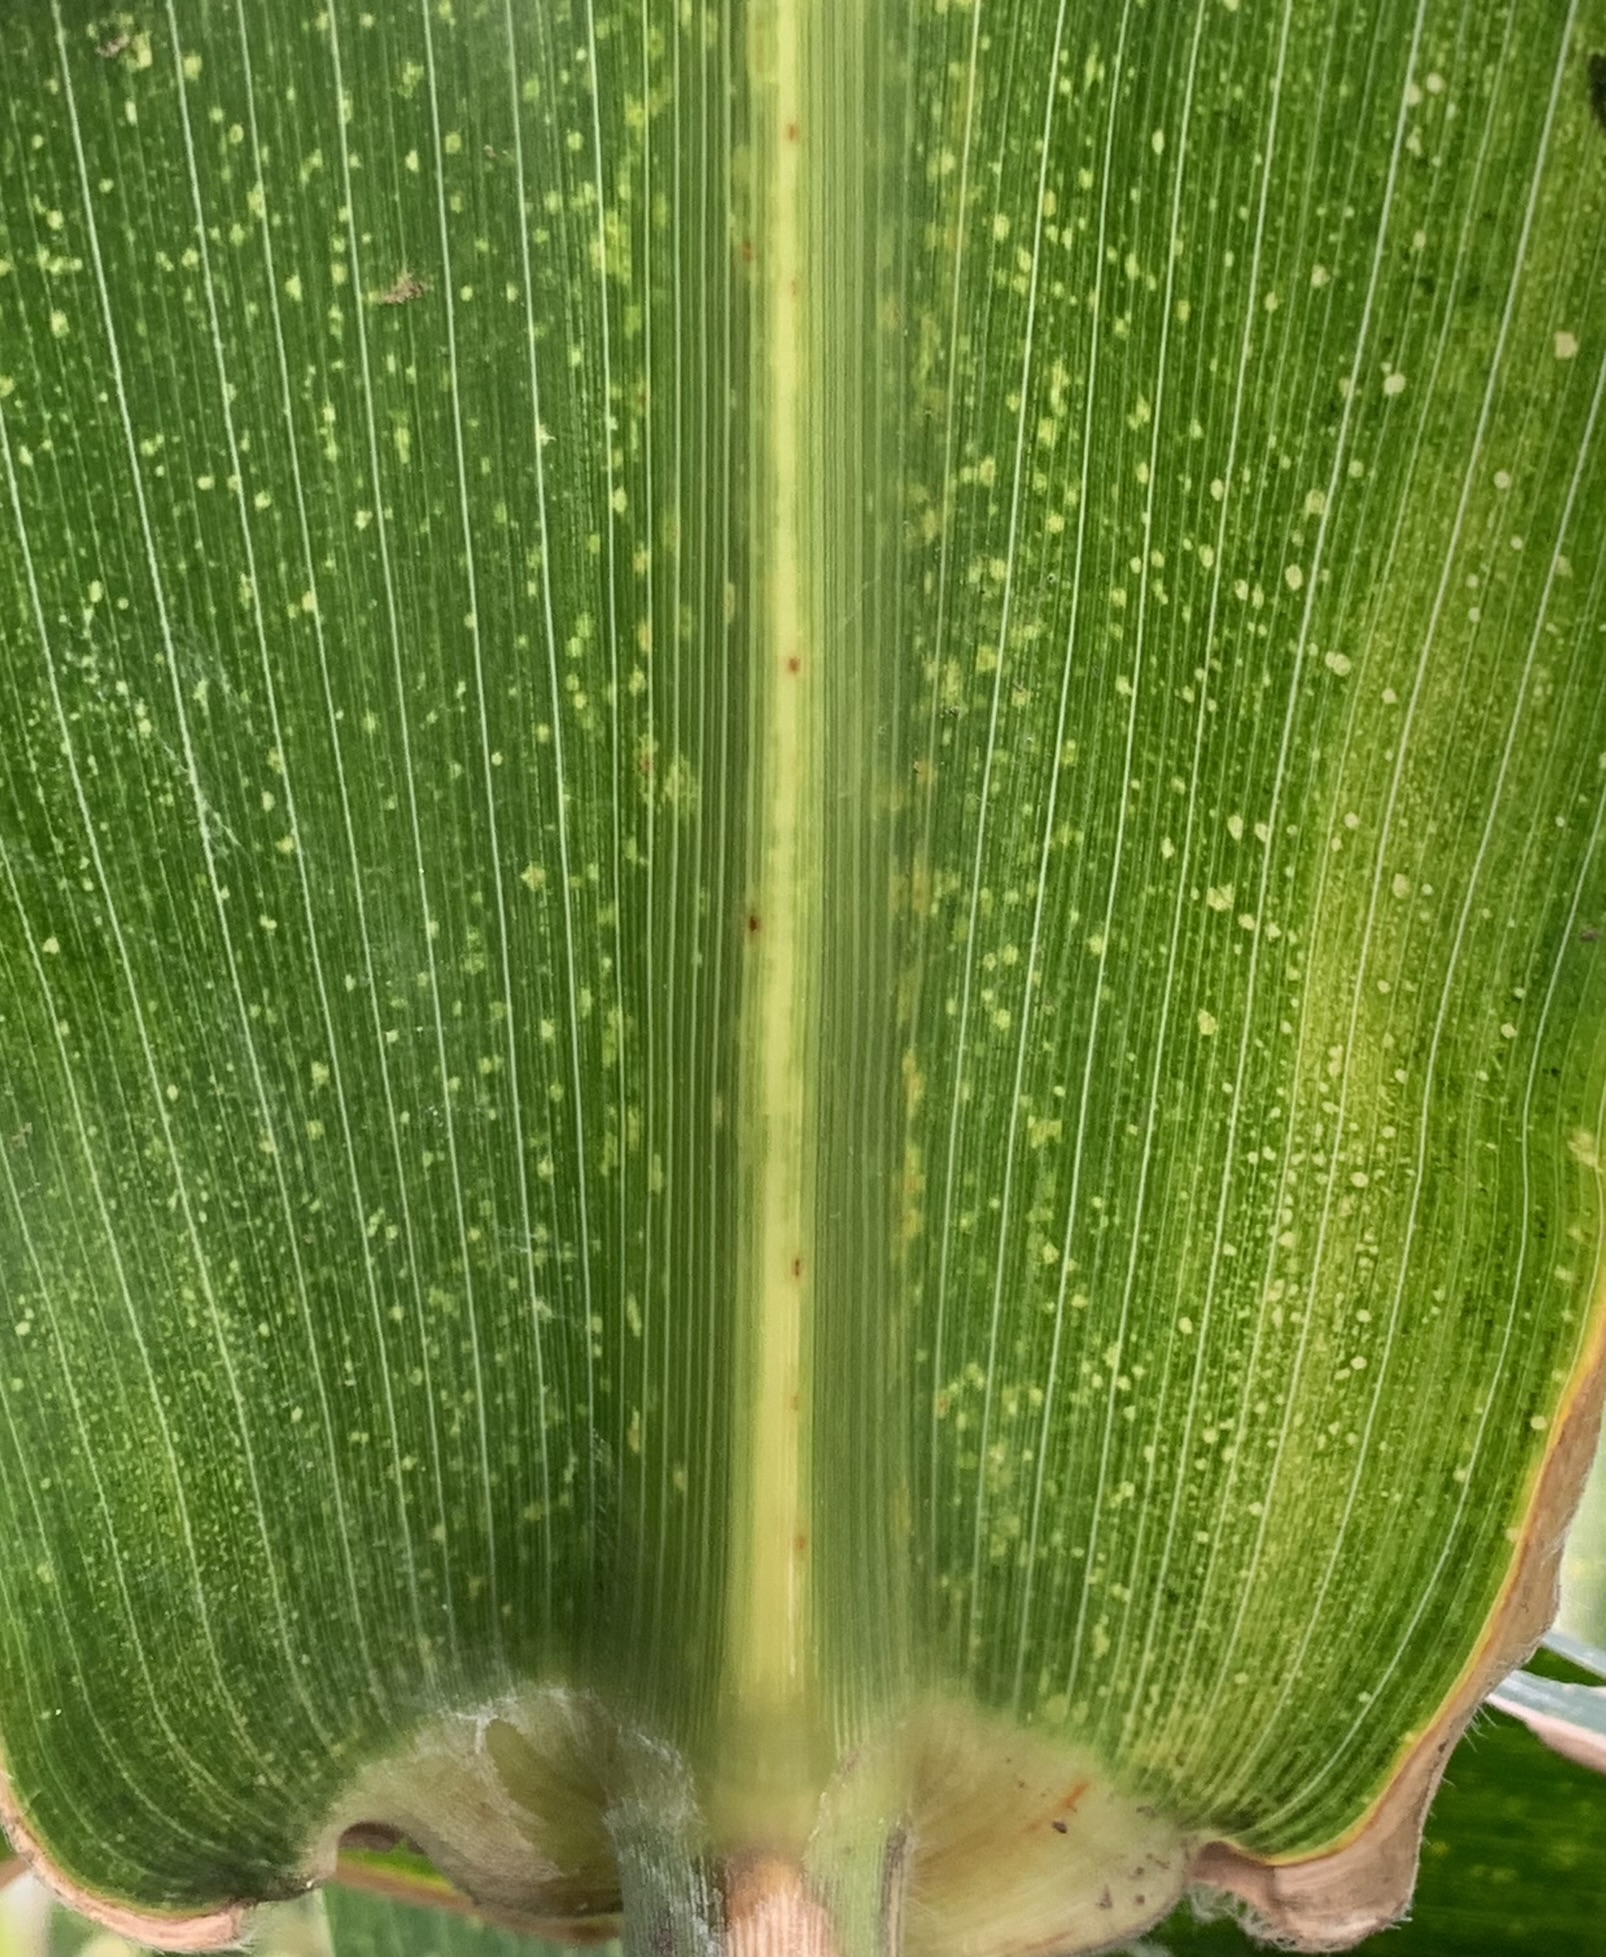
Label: MLN